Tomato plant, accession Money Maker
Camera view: bottom (45 deg); turntable rotation: 180 degrees
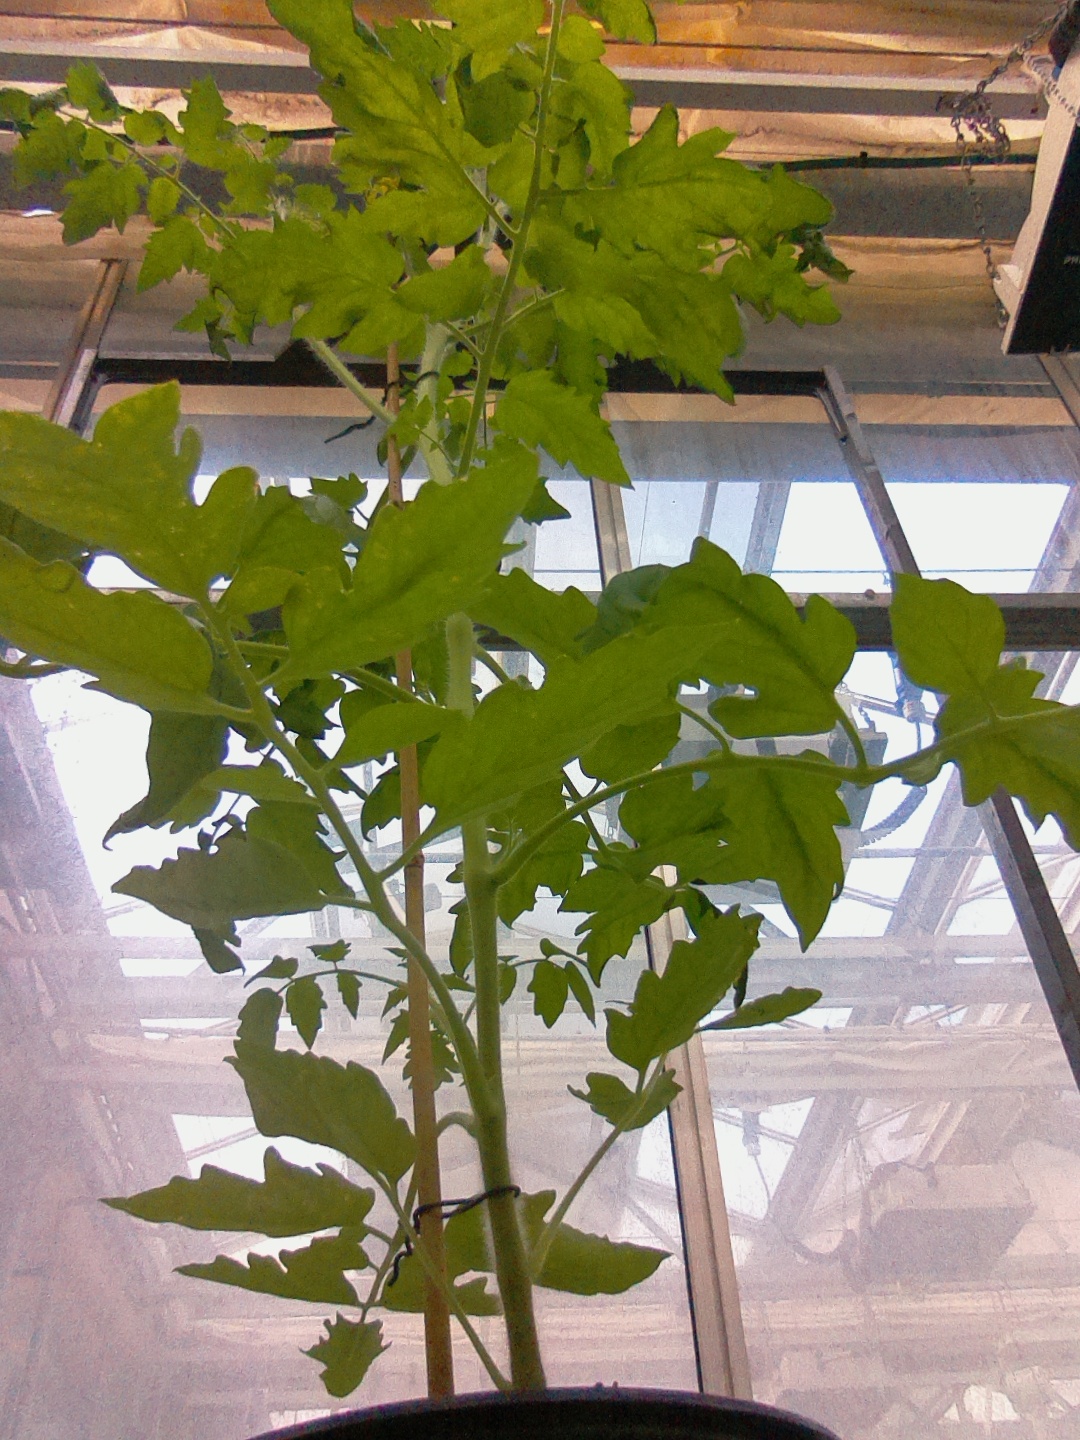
BBCH growth stage 64: 40%-50% of flowers open